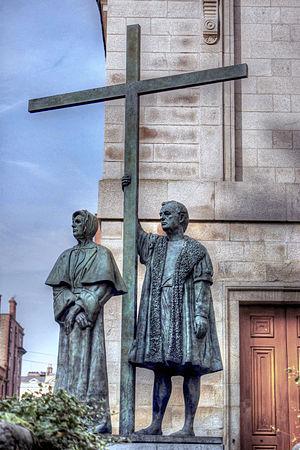
Margaret Ball est une membre éminente de la société irlandaise du XVIe siècle qui, bien qu'étant la veuve du lord-maire de Dublin, est arrêtée pour son adhésion à la foi catholique et meurt de privation dans les cachots du château de Dublin. Elle est déclarée martyre de la foi par l'Église catholique et béatifiée en 1992, faisant partie d'un groupe de 17 martyrs catholiques irlandais.